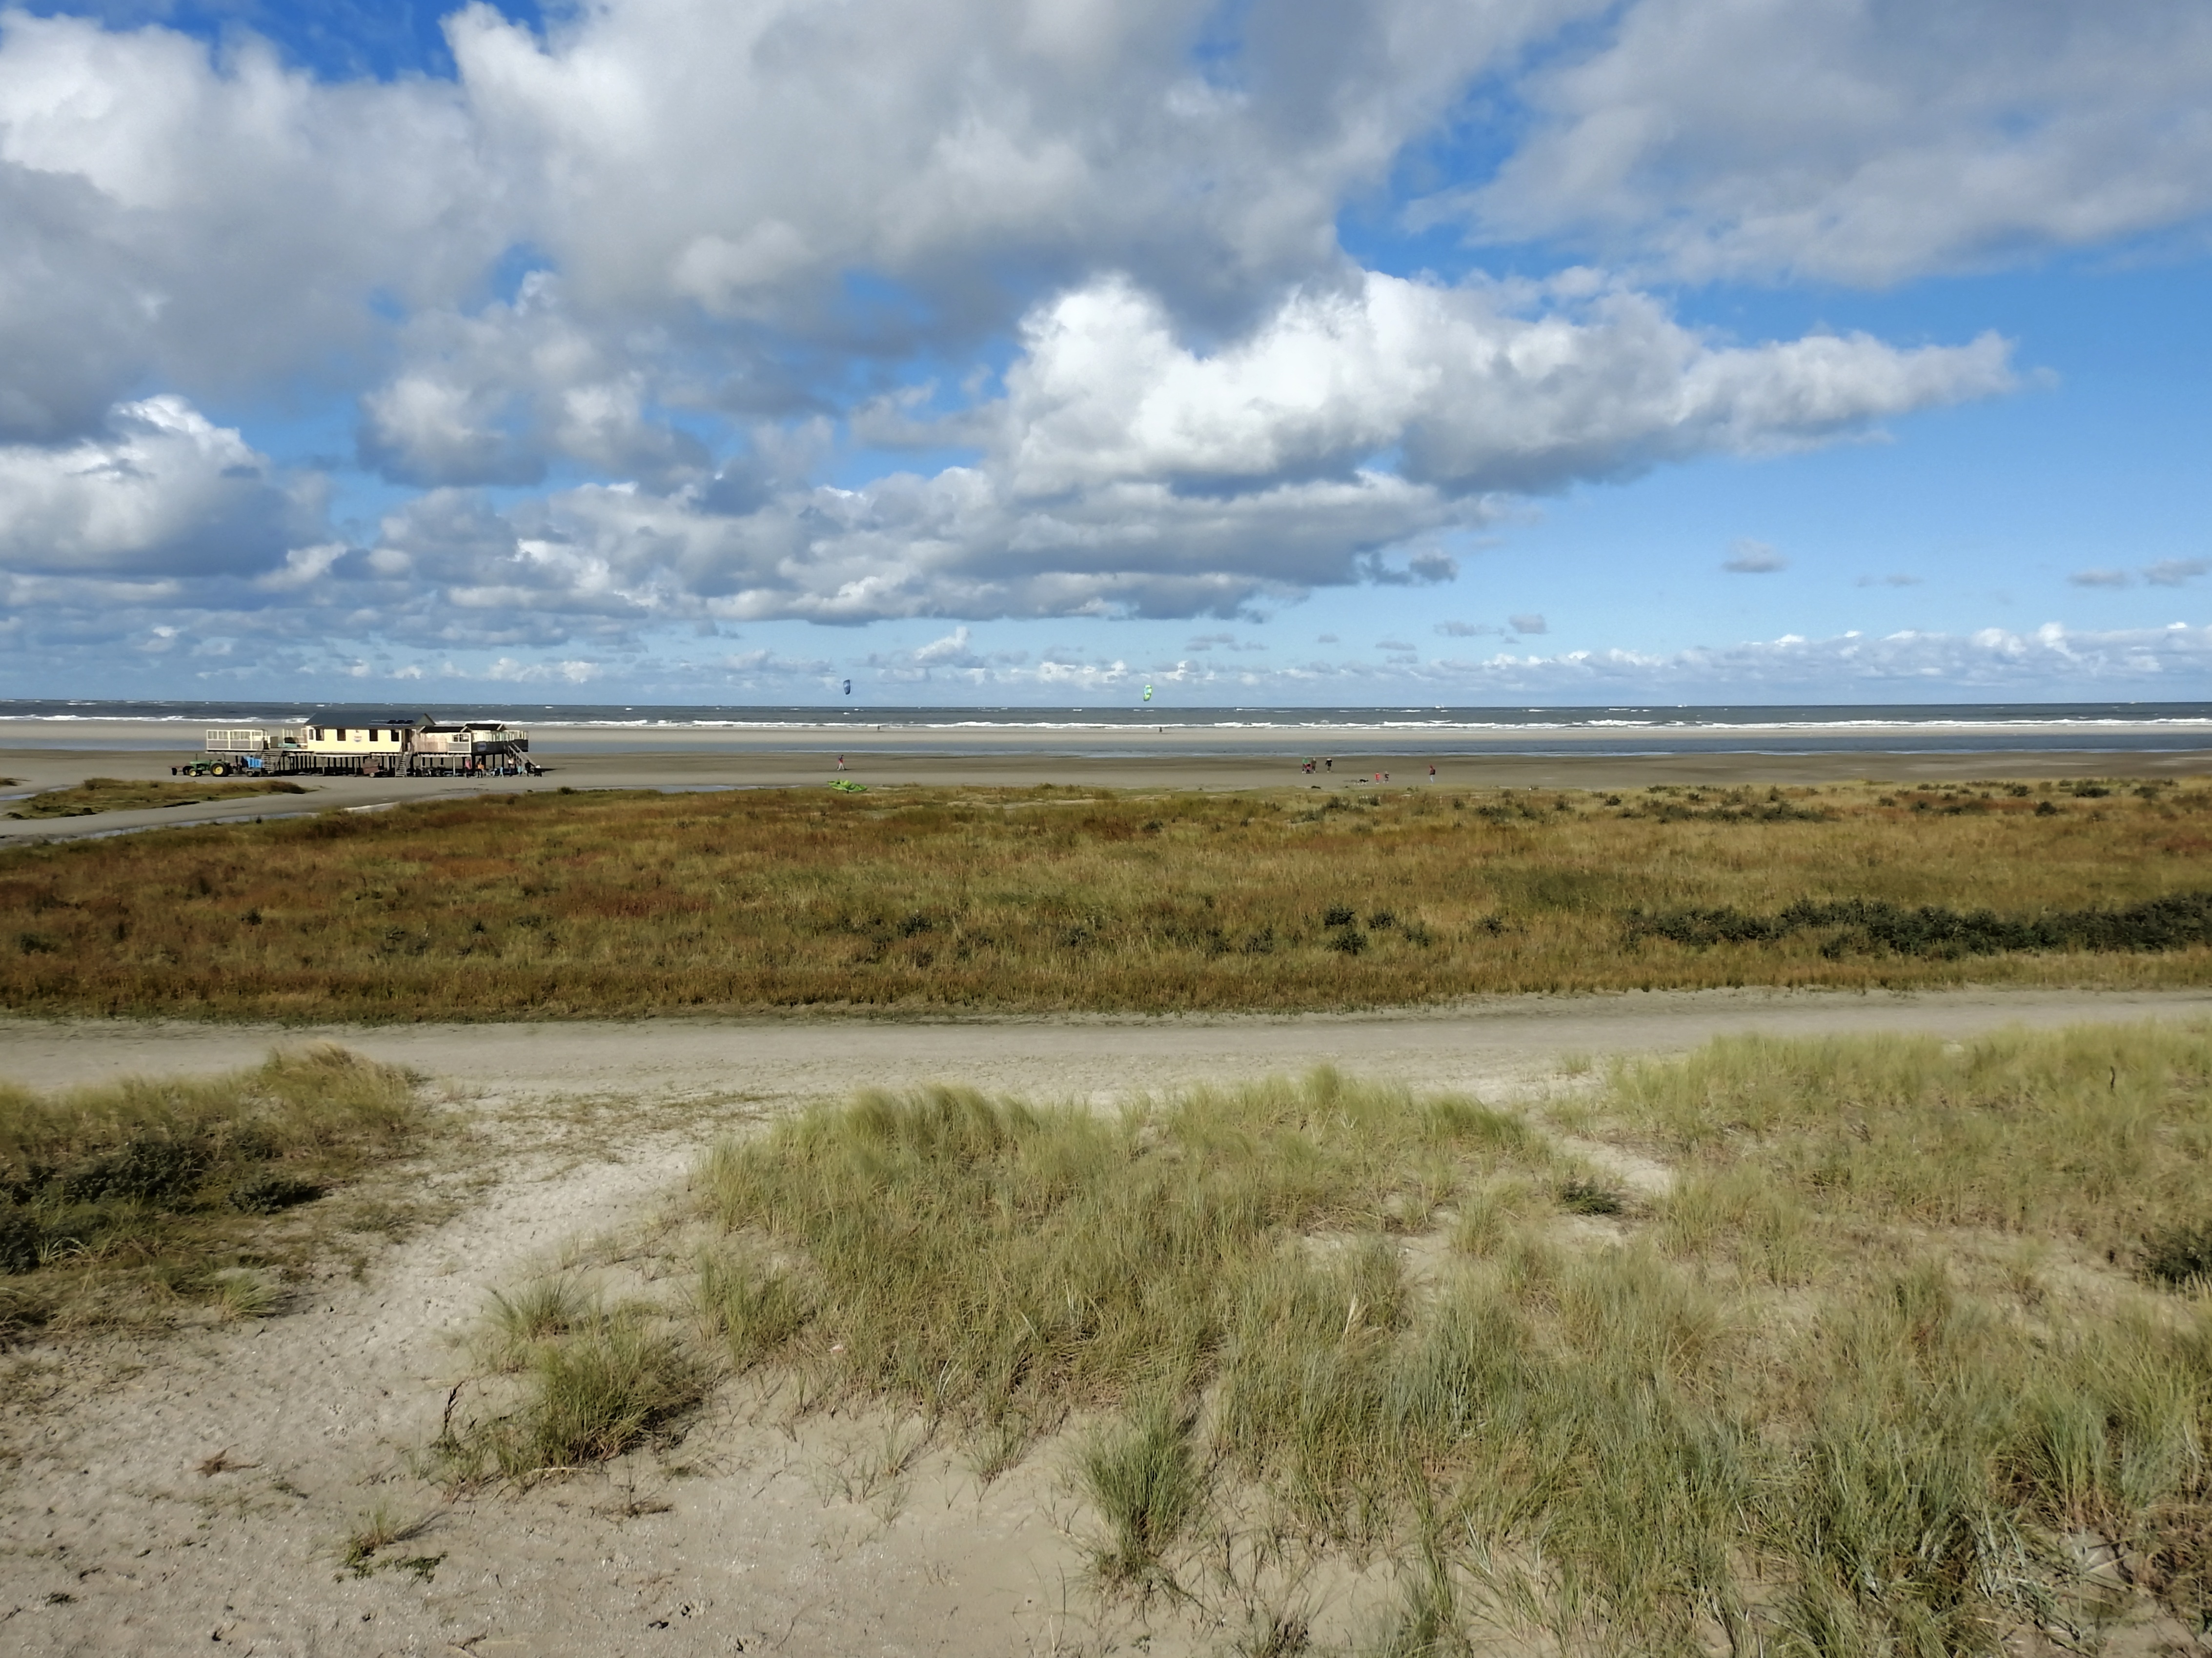
landscape, sea, coast, water, grass, sand, horizon, marsh, wilderness, cloud, sky, prairie, dune, shore, lake, savanna, plain, dunes, holland, netherlands, clouds, grassland, badlands, wetland, plateau, wide, habitat, loch, north sea, ecosystem, tundra, steppe, salt marsh, landform, sand dunes, mudflat, natural environment, geographical feature, ecoregion